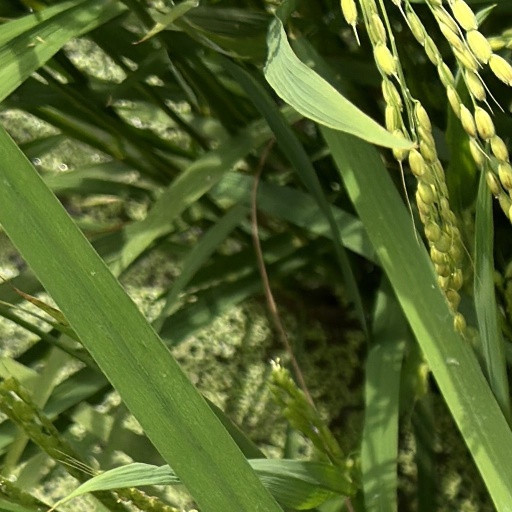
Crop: rice